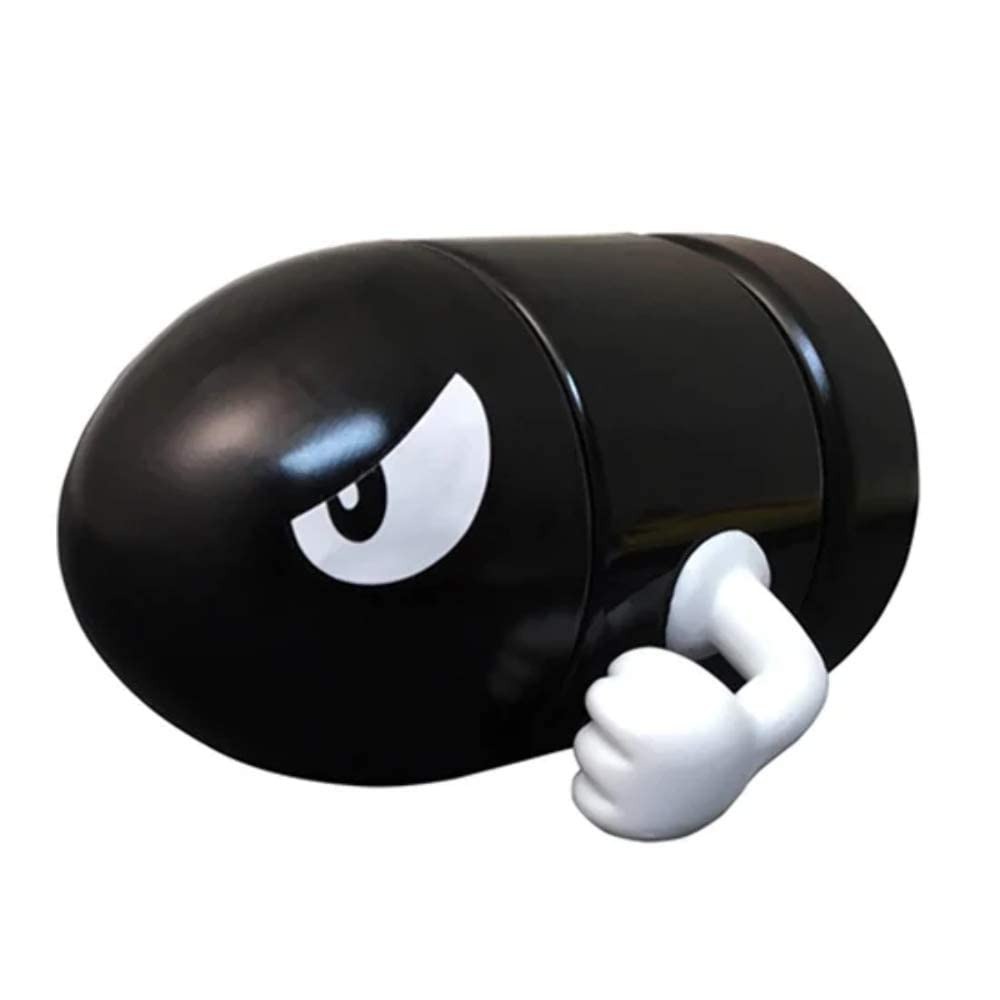
Item Name: Bullet Bill Shaped Tin with Blue Raspberry Bill Shaped Candy
Value: 0.6
Unit: Ounce

Price: 5.85